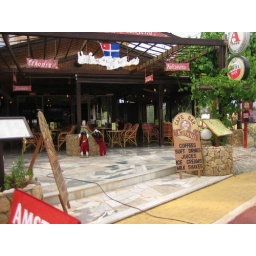
if look closely you see creepy doll kids standing by the water pit